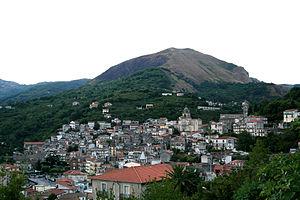
Tortorici est une commune de la province de Messine dans la région Sicile en Italie.